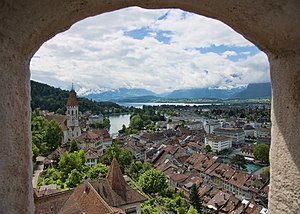
Thun
Thun er en by i kantonen Bern i Schweiz. Byen har 43.743 indbyggere, og ligger ved floden Aares udløb fra Thunersee. Byen regnes som porten til Berner Oberland.